Anziel Nova

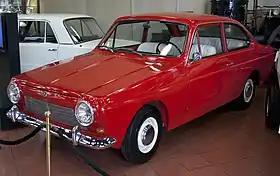
A 1966 Anadol A1, on which the Anziel Nova was based, at the Rahmi M. Koç Museum in Istanbul

A prototype of the fibre-glass bodied car was unveiled in September 1967, however never reached production.